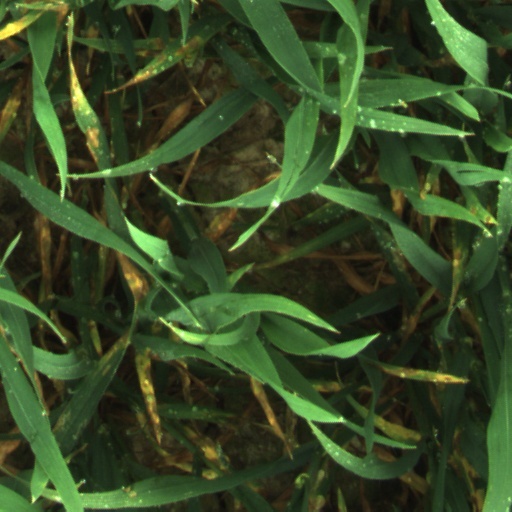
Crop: wheat